Hispano-Suiza 18R

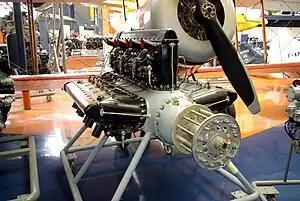
Hispano-Suiza 18Sbr W-18 engine on display in the Musée de l’Air et de l’Espace in Le Bourget, France.

The Hispano-Suiza 18R was an eighteen-cylinder high performance water-cooled piston engine, in an 80° W or broad arrow layout, for use in racing aircraft, built in France during the latter half of the 1920s.